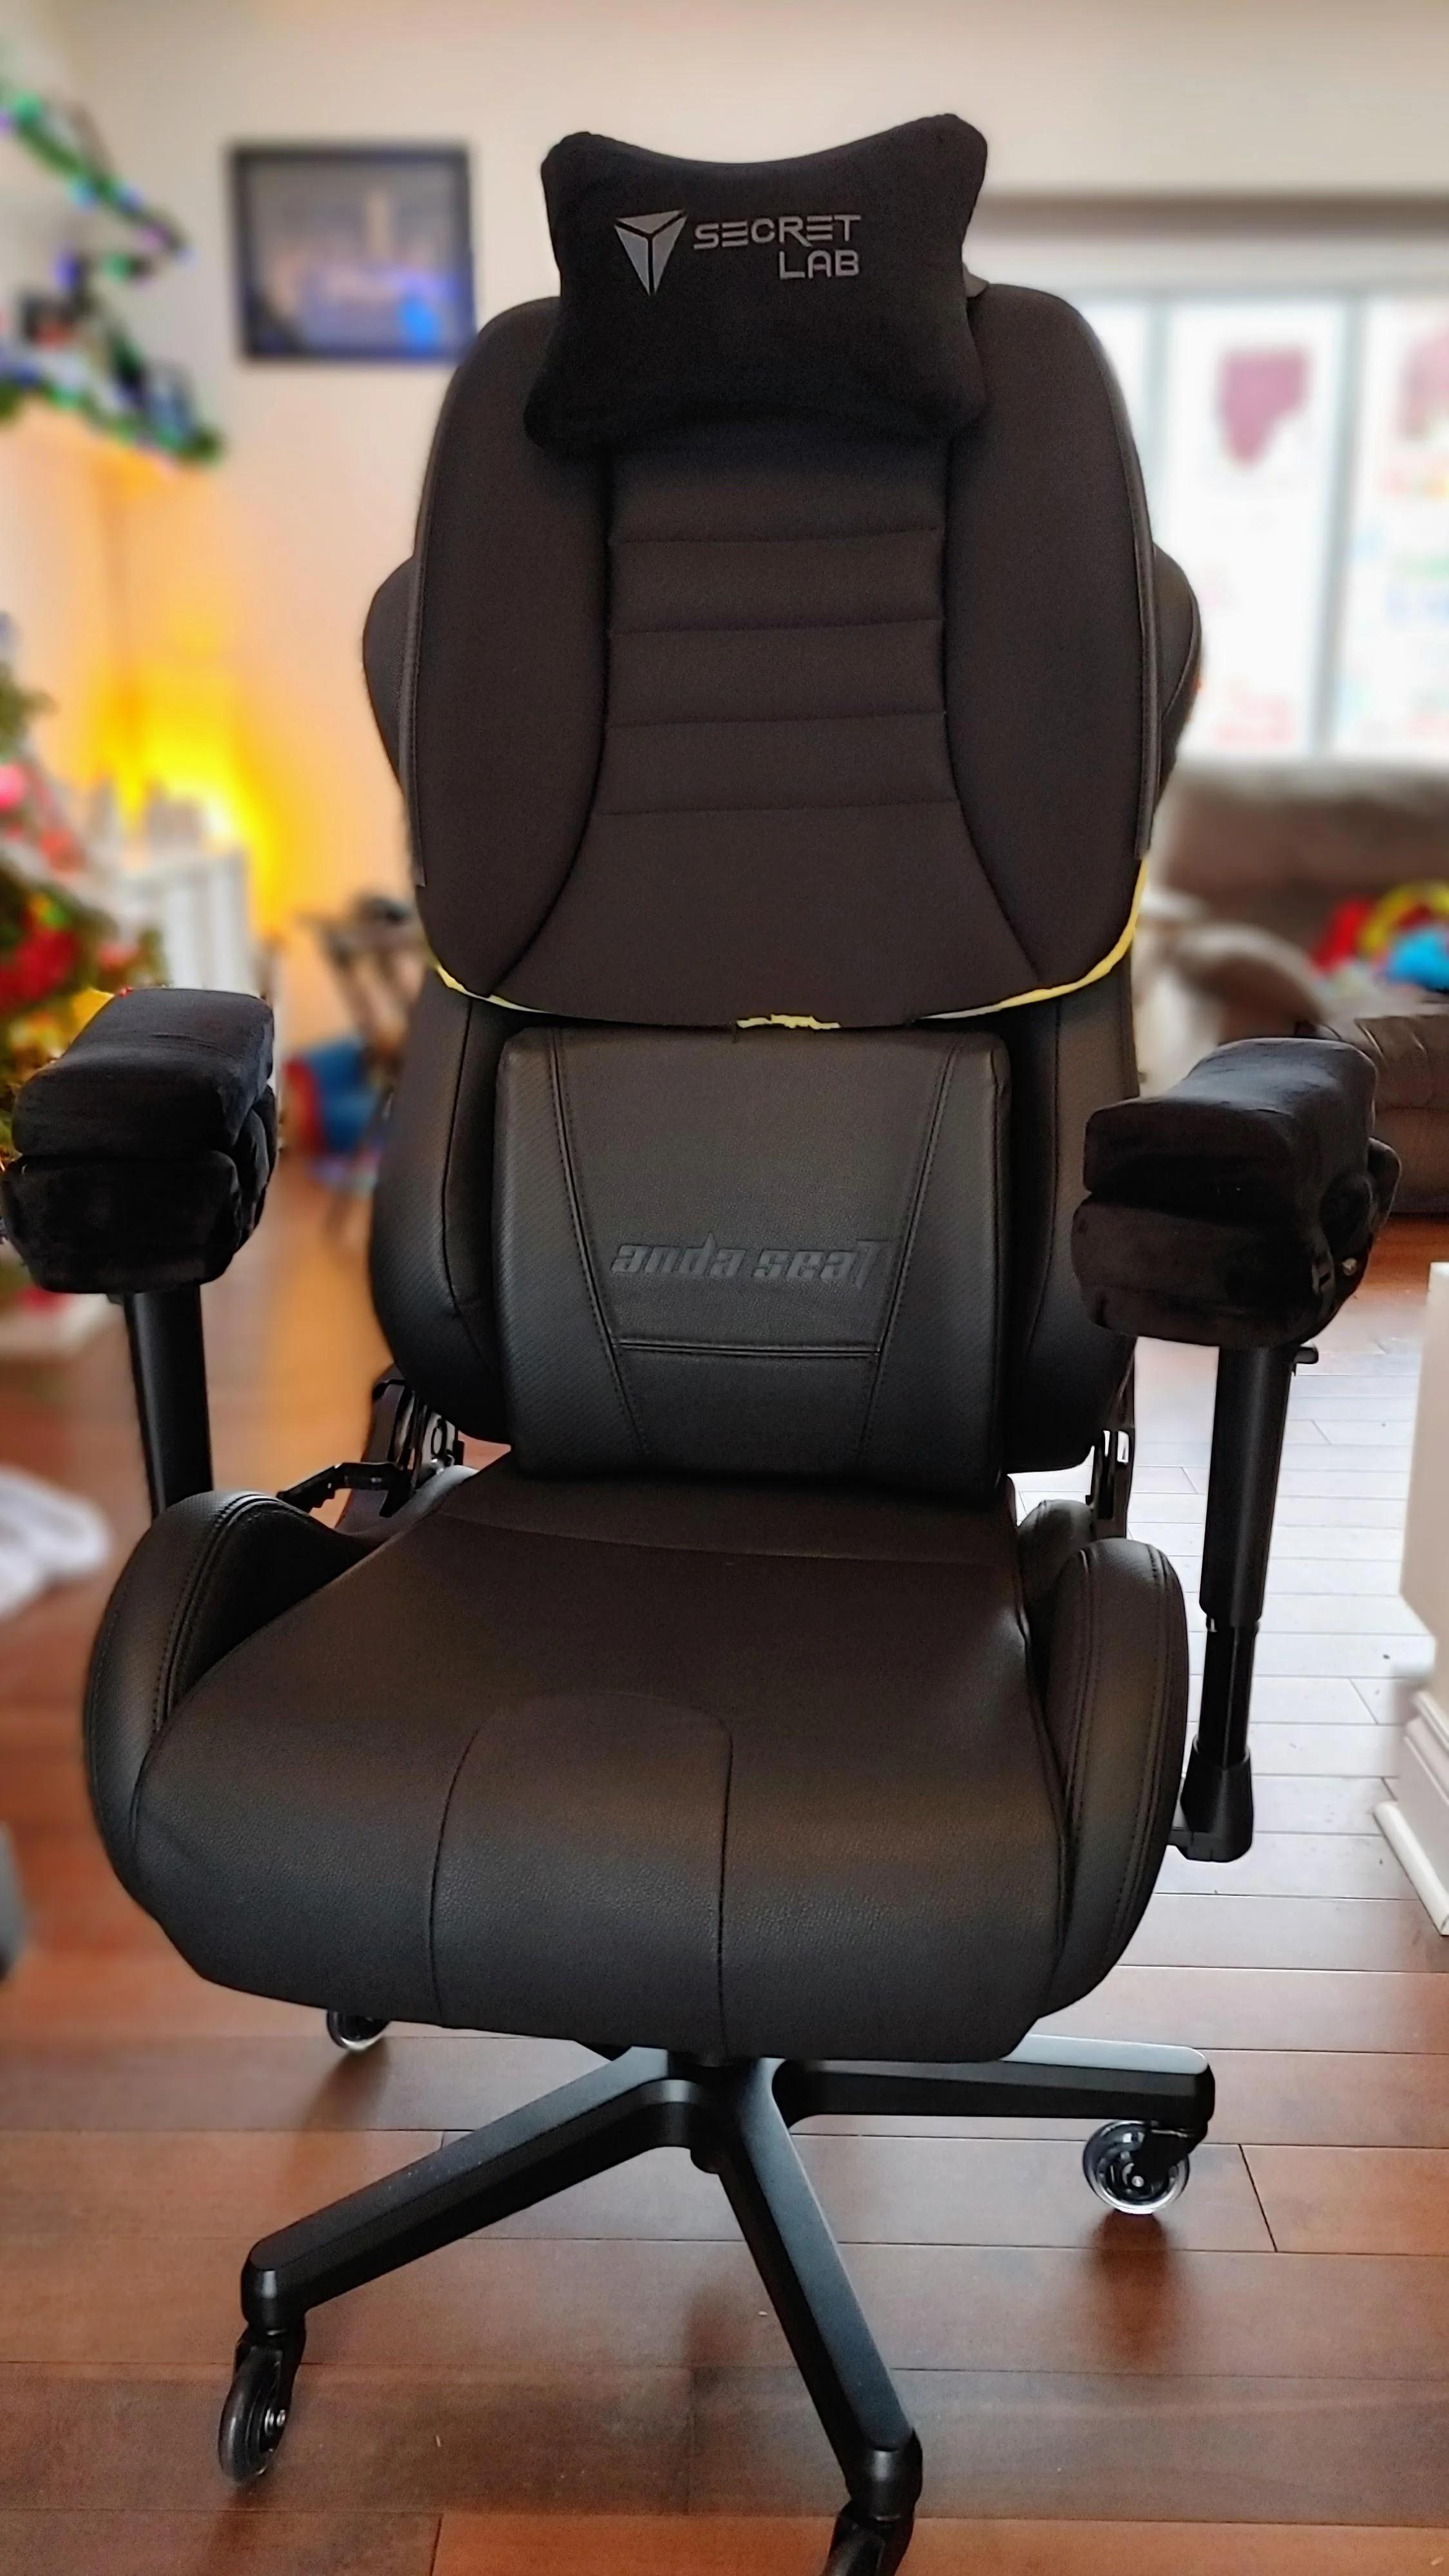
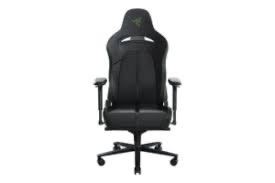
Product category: items_chair
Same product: no